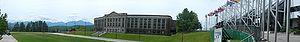
L'école secondaire de Lake Placid et le Centre olympique (au New York)
Lake Placid est une ville américaine dans l'État de New York au milieu des montagnes Adirondacks.